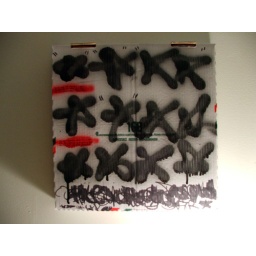
it's a pizza box hanging in my room.